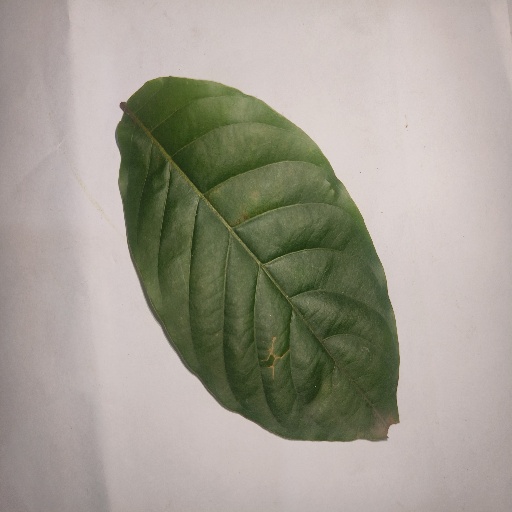
Species: HariTaki
Leaf condition: Healthy Leaf